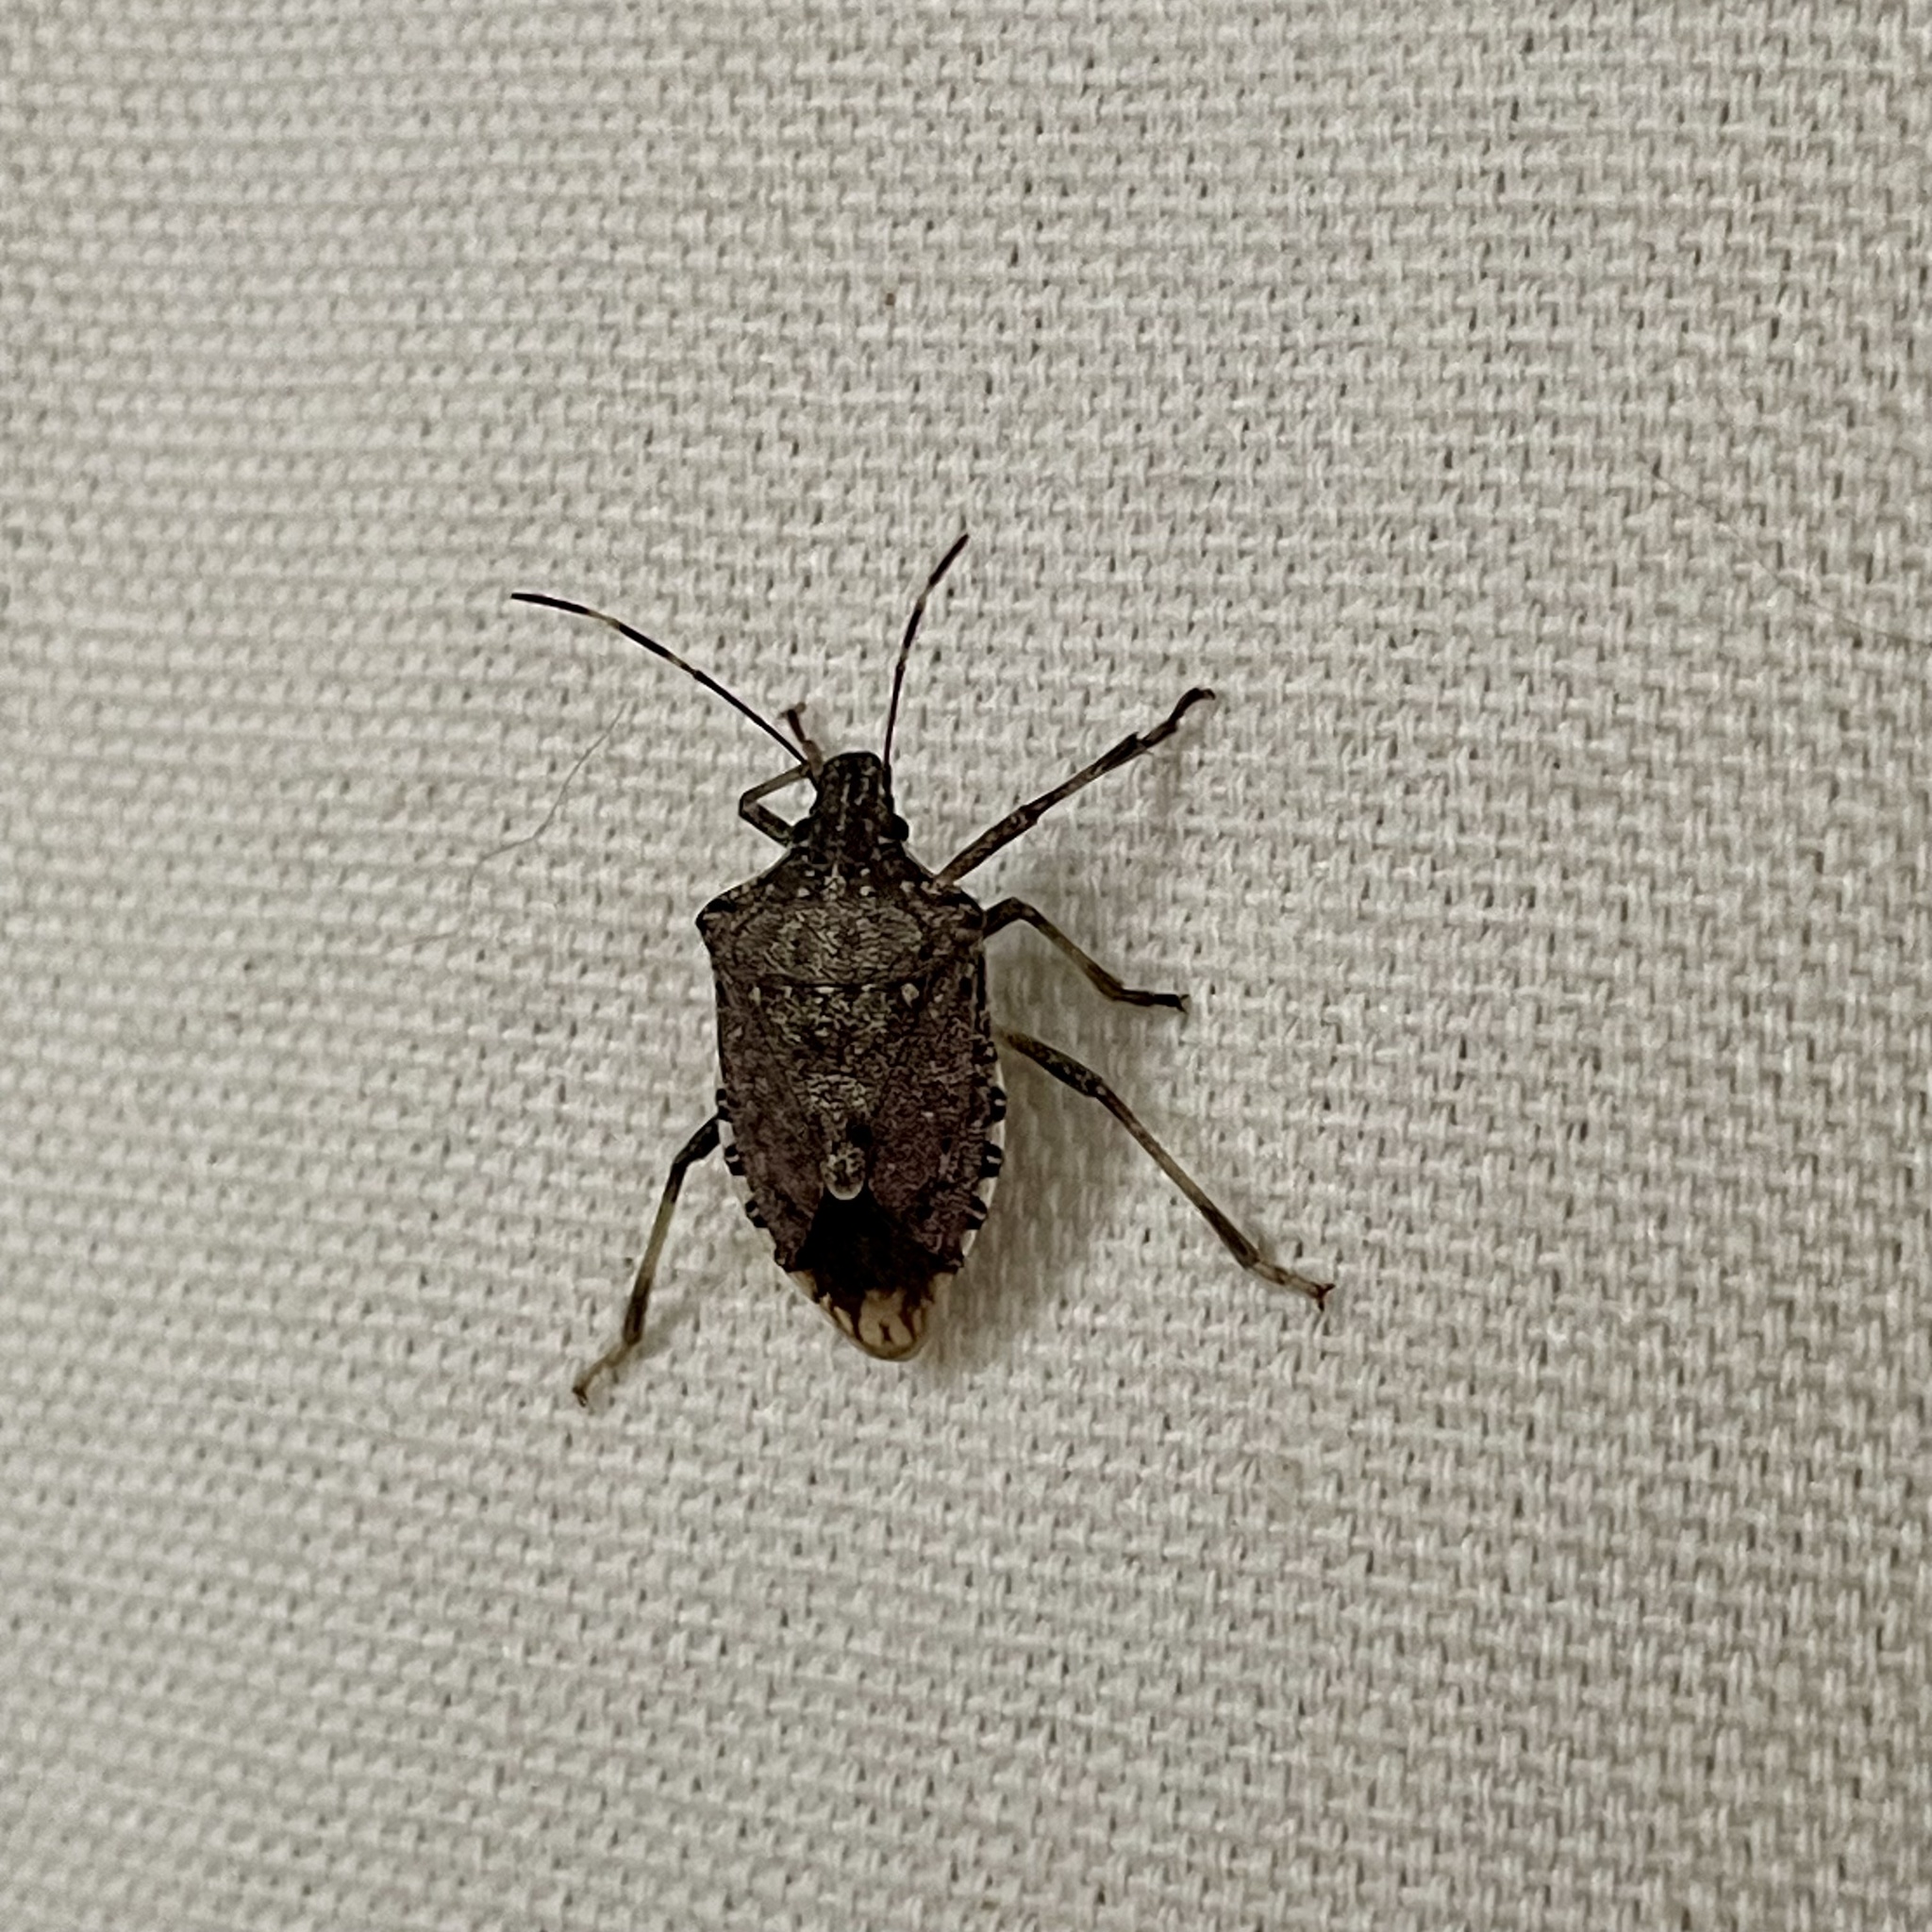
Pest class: stink_bug